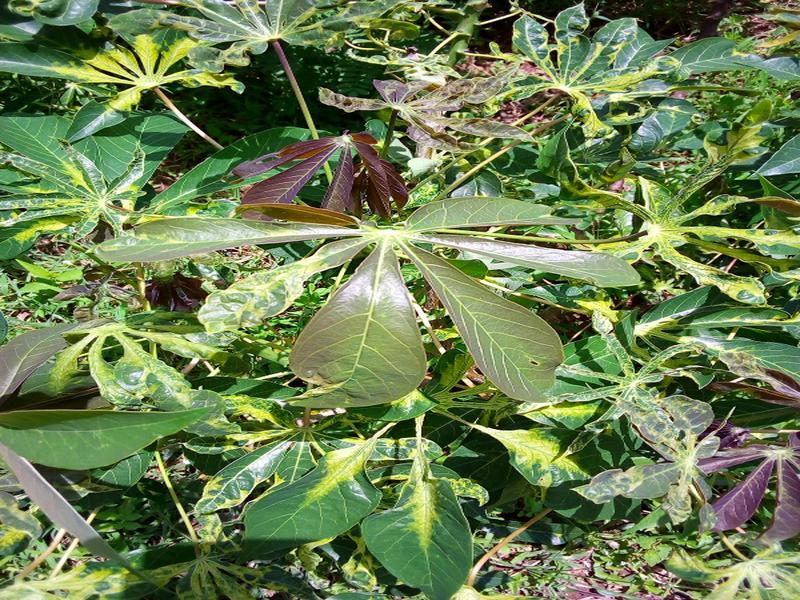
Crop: cassava
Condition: mosaic_disease